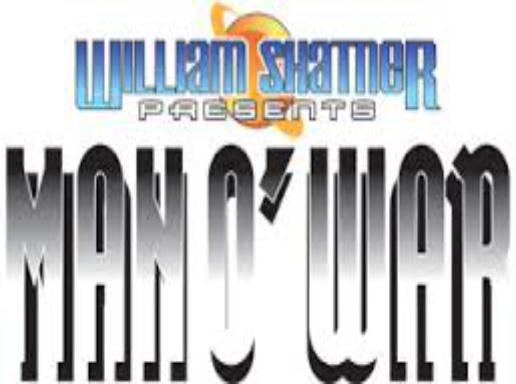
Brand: Man O' War
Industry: Clothes